Alan Bean

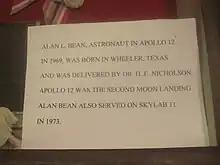
Alan Bean museum marker in Wheeler, Texas

Bean resigned from NASA in June 1981 to devote his time to painting. He said his decision was based on that, in his 18 years as an astronaut, he was fortunate enough to visit worlds and see sights no artist's eye, past or present, has ever viewed firsthand and he hoped to express these experiences through his art.